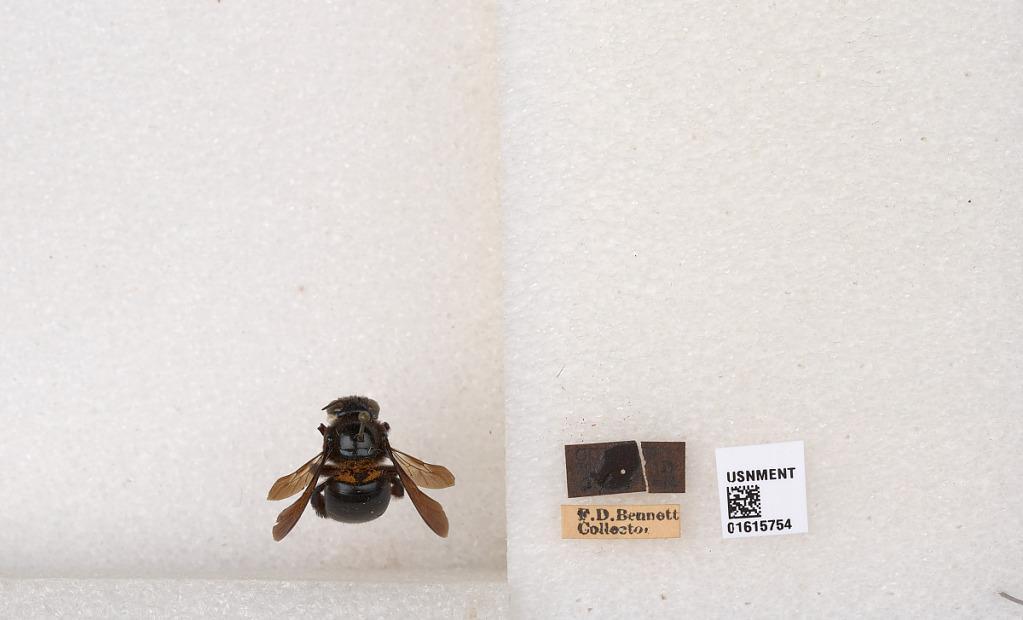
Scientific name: Xylocopa (Schonnherria) muscaria (Fabricius)
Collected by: F. Bennett